Karim Matmour

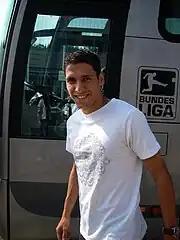
Matmour pictured in 2008 during his time at Borussia Mönchengladbach.

On 4 June 2008, Matmour joined newly promoted Bundesliga club Borussia Mönchengladbach on a four-year contract, with the team paying his former club SC Freiburg €2 million for the transfer.